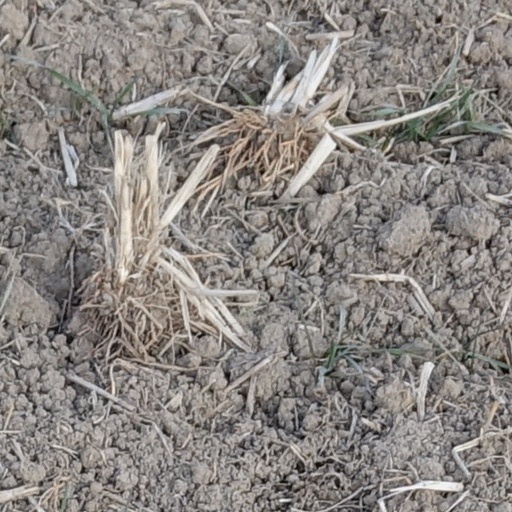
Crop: wheat